Heaven and Hell (Swedenborg book)

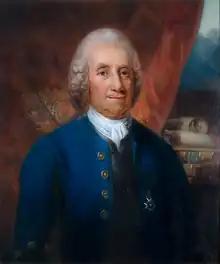
Portrait of Swedenborg by Carl Frederik von Breda

Heaven and Hell (also "Heaven and its Wonders and Hell From Things Heard and Seen" or, in ) is a book written by Emanuel Swedenborg in Latin, published in 1758. It gives a detailed description of the afterlife; how people live after the death of the physical body. The book owes its popular appeal to that subject matter.